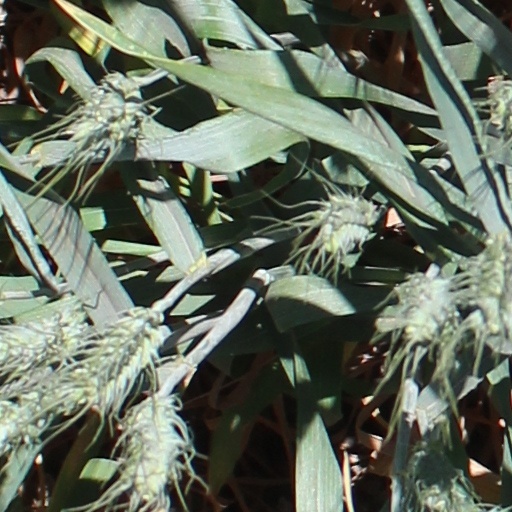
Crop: wheat